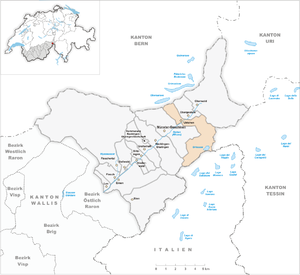
Ulrichen est une ancienne commune du district de Conches dans le canton du Valais, en Suisse.